U.S. Route 30 in Iowa

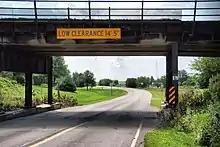
A highway passes underneath a train bridge.

South of Bertram, the two routes cross the Cedar River before US 151 splits away from US 30 to the north at a trumpet interchange. This interchange is the southern end of Iowa 13. The road dips southeast, ultimately bypassing the cities of Mount Vernon and Lisbon, while converging back into a 2-lane road at the conclusion of the bypass. Over the next , US 30 passes through a small town every . In Cedar County it passes through Mechanicsville, Stanwood, Clarence and Lowden. In Stanwood, it is overlapped by Iowa 38 for . In Clinton County, it passes through Wheatland, Calamus, and Grand Mound before reaching a full cloverleaf interchange with US 61 at DeWitt. US 30 overlaps US 61 for , crossing the Union Pacific Overland Route in the process, and leaves US 61 via a trumpet interchange.